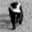
Label: skunk